Meredith effect

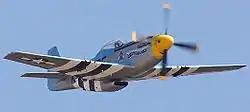
The North American P-51 Mustang makes significant use of the Meredith effect in its belly radiator design.

The Meredith effect is a phenomenon whereby the aerodynamic drag produced by a cooling radiator may be offset by careful design of the cooling duct such that useful thrust is produced by the expansion of the hot air in the duct. The effect was discovered in the 1930s and became more important as the speeds of piston-engined aircraft increased over the next decade.